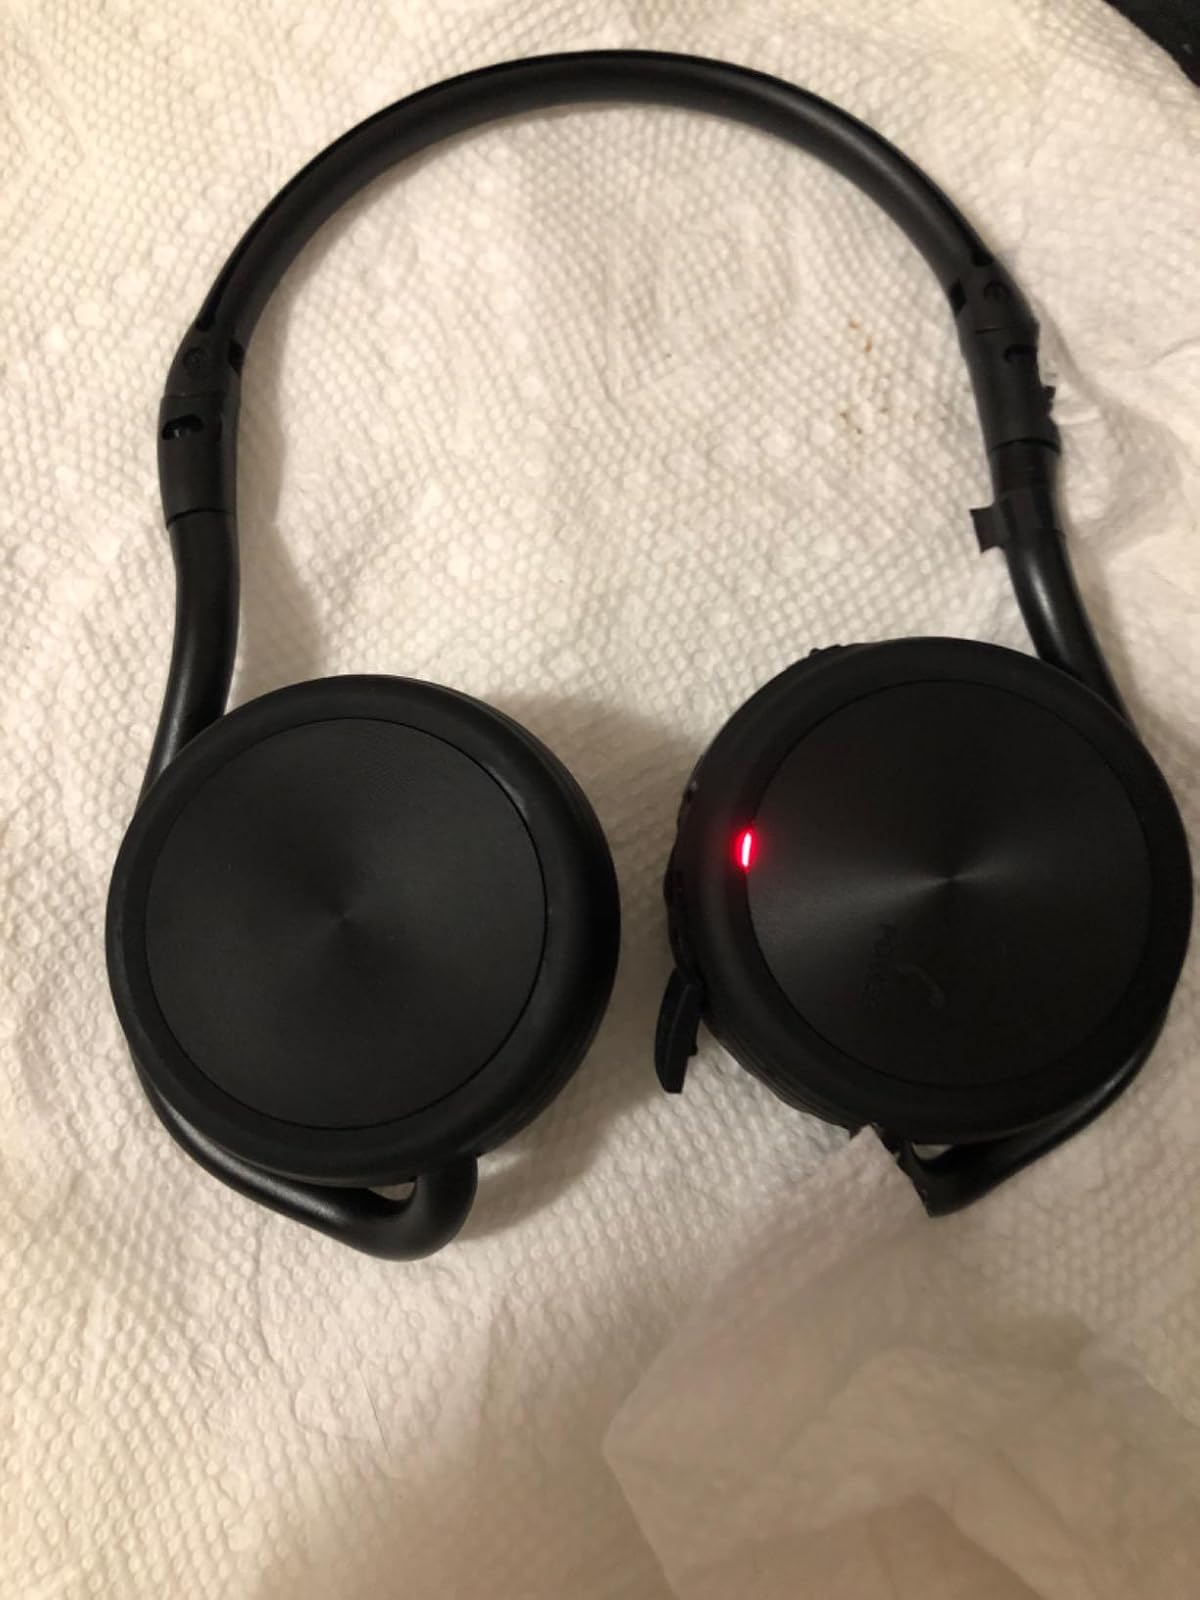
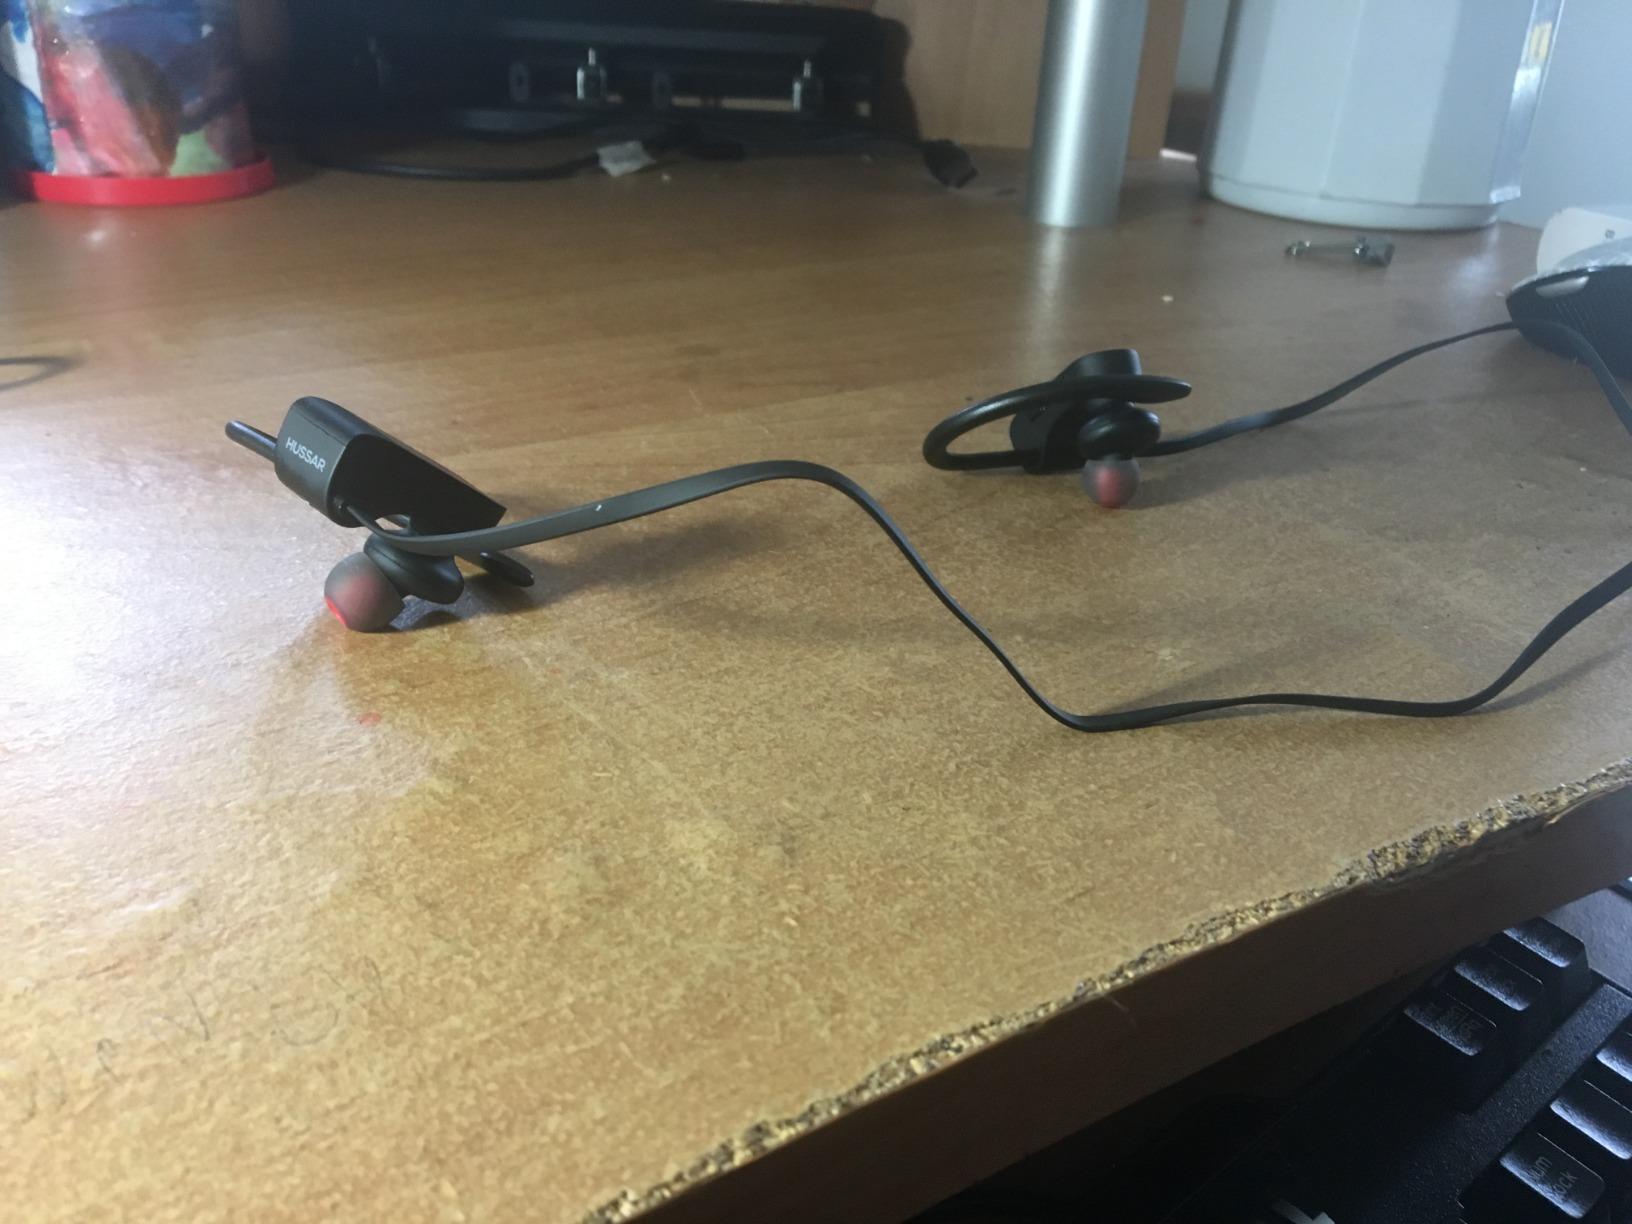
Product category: headphones
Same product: no